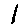
Label: 1